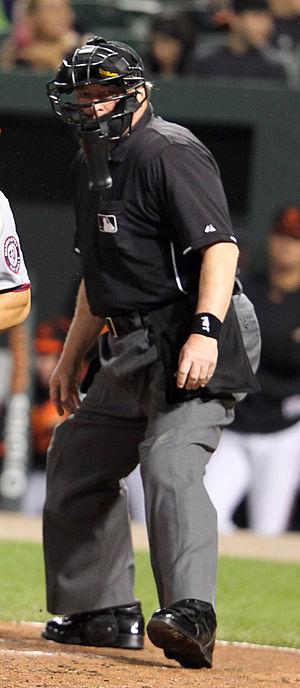
Gerald Davis est un arbitre américain des Ligues majeures de baseball.